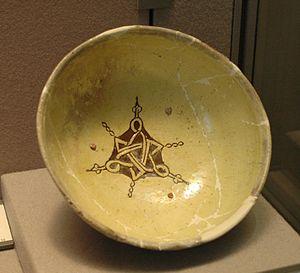
Cup, Constantinople, 13th–14th c., earthenware with champlevé décoration. Français
Le champlevé est une technique de travail de l'émail utilisée dans les arts décoratifs. Elle consiste à ôter un peu de matière pour y incruster de l'émail.